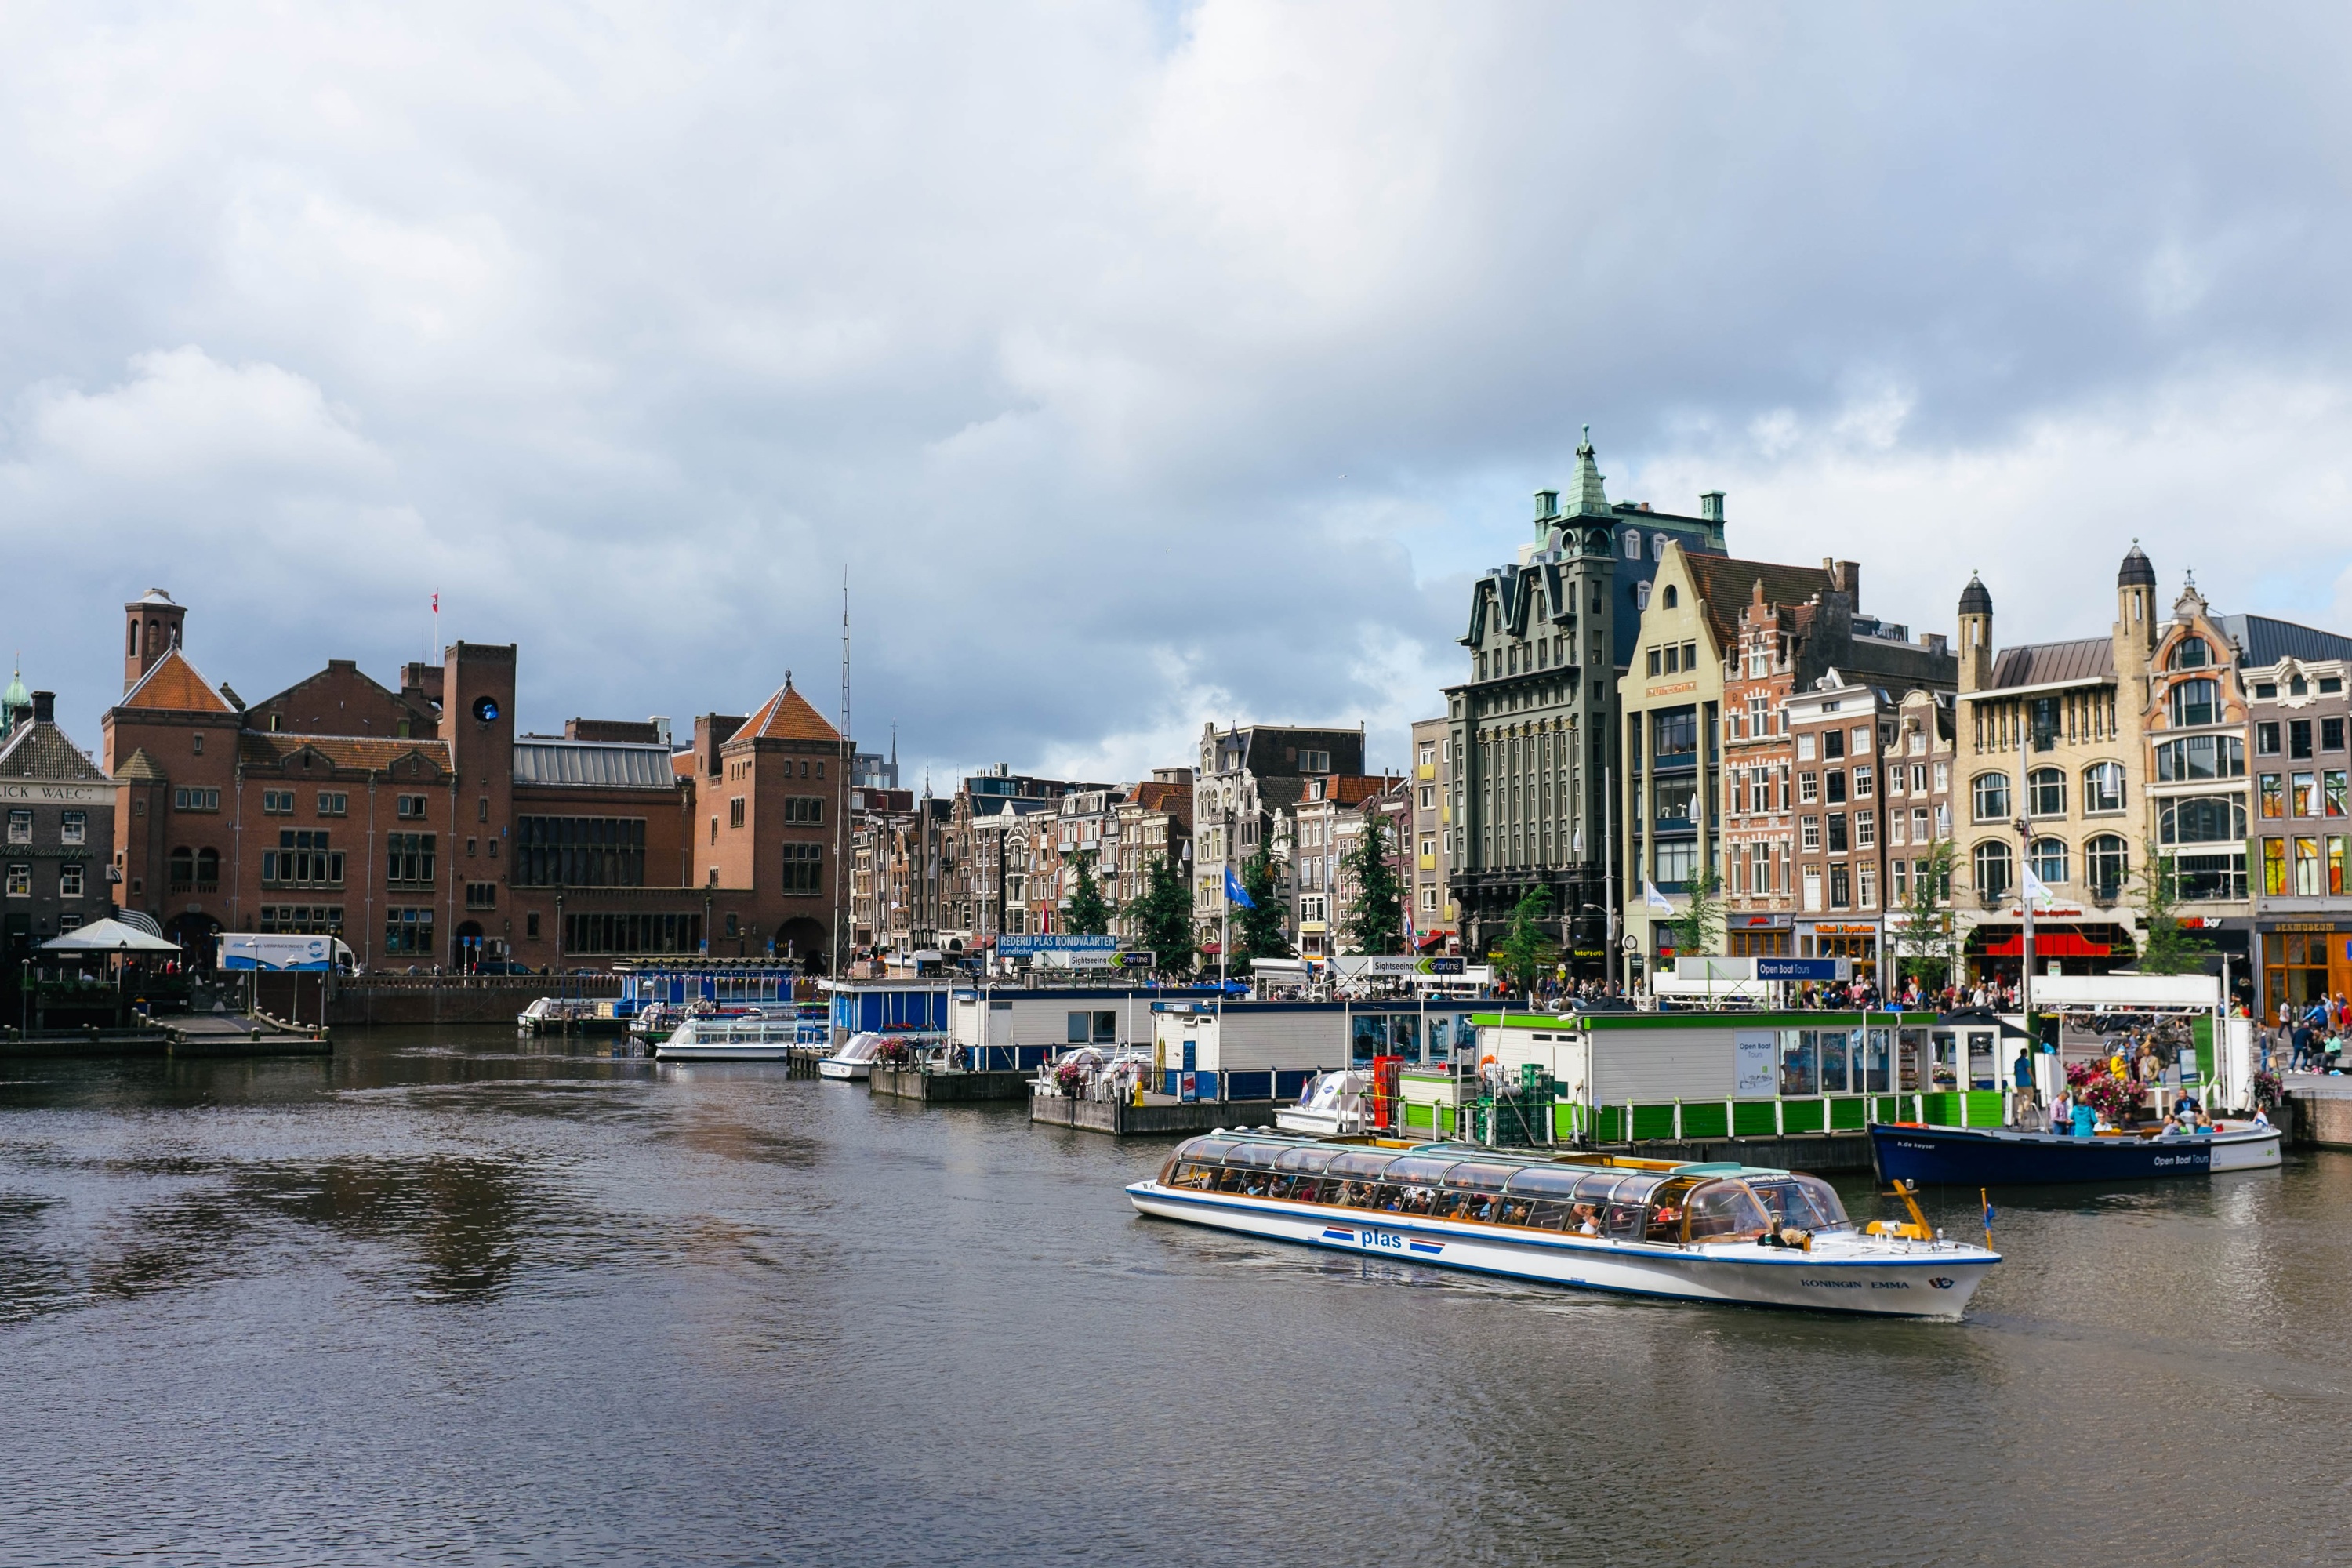
sea, boat, town, city, river, canal, cityscape, downtown, vehicle, harbor, marina, waterway, body of water, channel, landform, geographical feature